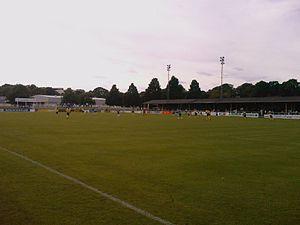
Le Borough Briggs est un stade de football construit en 1921 et situé à Elgin.
Le Championnat d'Écosse de football de D4 2016-2017, est la 22ᵉ édition du Championnat d'Écosse de football D4 dans sa version actuelle.
Cet article présente une liste des principaux stades de football en Écosse. Bien que destinés au football, il n'est pas rare que ces stades accueillent aussi d'autres sports mais aussi des courses de lévriers, des courses de speedway et de stock-car et des concerts.